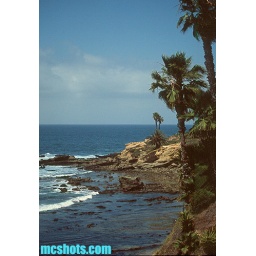
along the coast in laguna beach